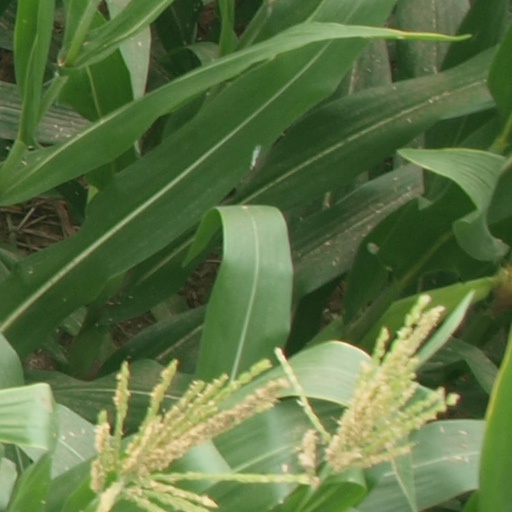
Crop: maize; corn